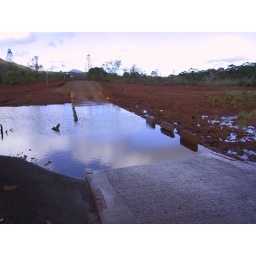
We had to drive over a couple of these washed out bridge things in the road to get to the chutes